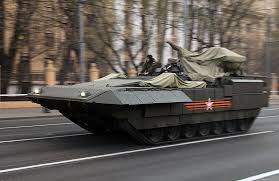
Label: BMP-T15